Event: Nepal Earthquake
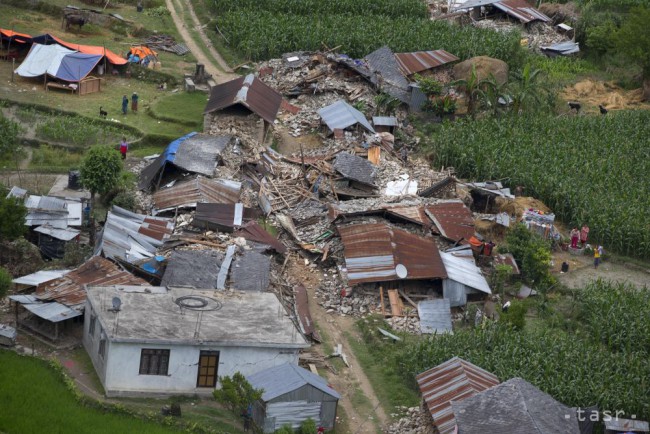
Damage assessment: damage